Lauren Smith (badminton)

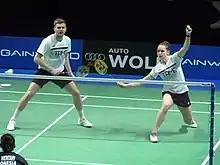
Marcus Ellis and Lauren Smith at the German Open 2022

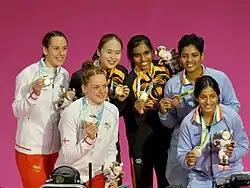
The six medallists in the women's badminton doubles at the 2022 Commonwealth Games in Birmingham. Left to right: Chloe Birch and Lauren Smith (England), Pearly Tan and Thinaah Muralitharan (Malaysia), Treesa Jolly and Gayathri Gopichand (India).

The BWF World Tour, which was announced on 19 March 2017 and implemented in 2018, is a series of elite badminton tournaments sanctioned by the Badminton World Federation (BWF). The BWF World Tour is divided into levels of World Tour Finals, Super 1000, Super 750, Super 500, Super 300, and the BWF Tour Super 100.